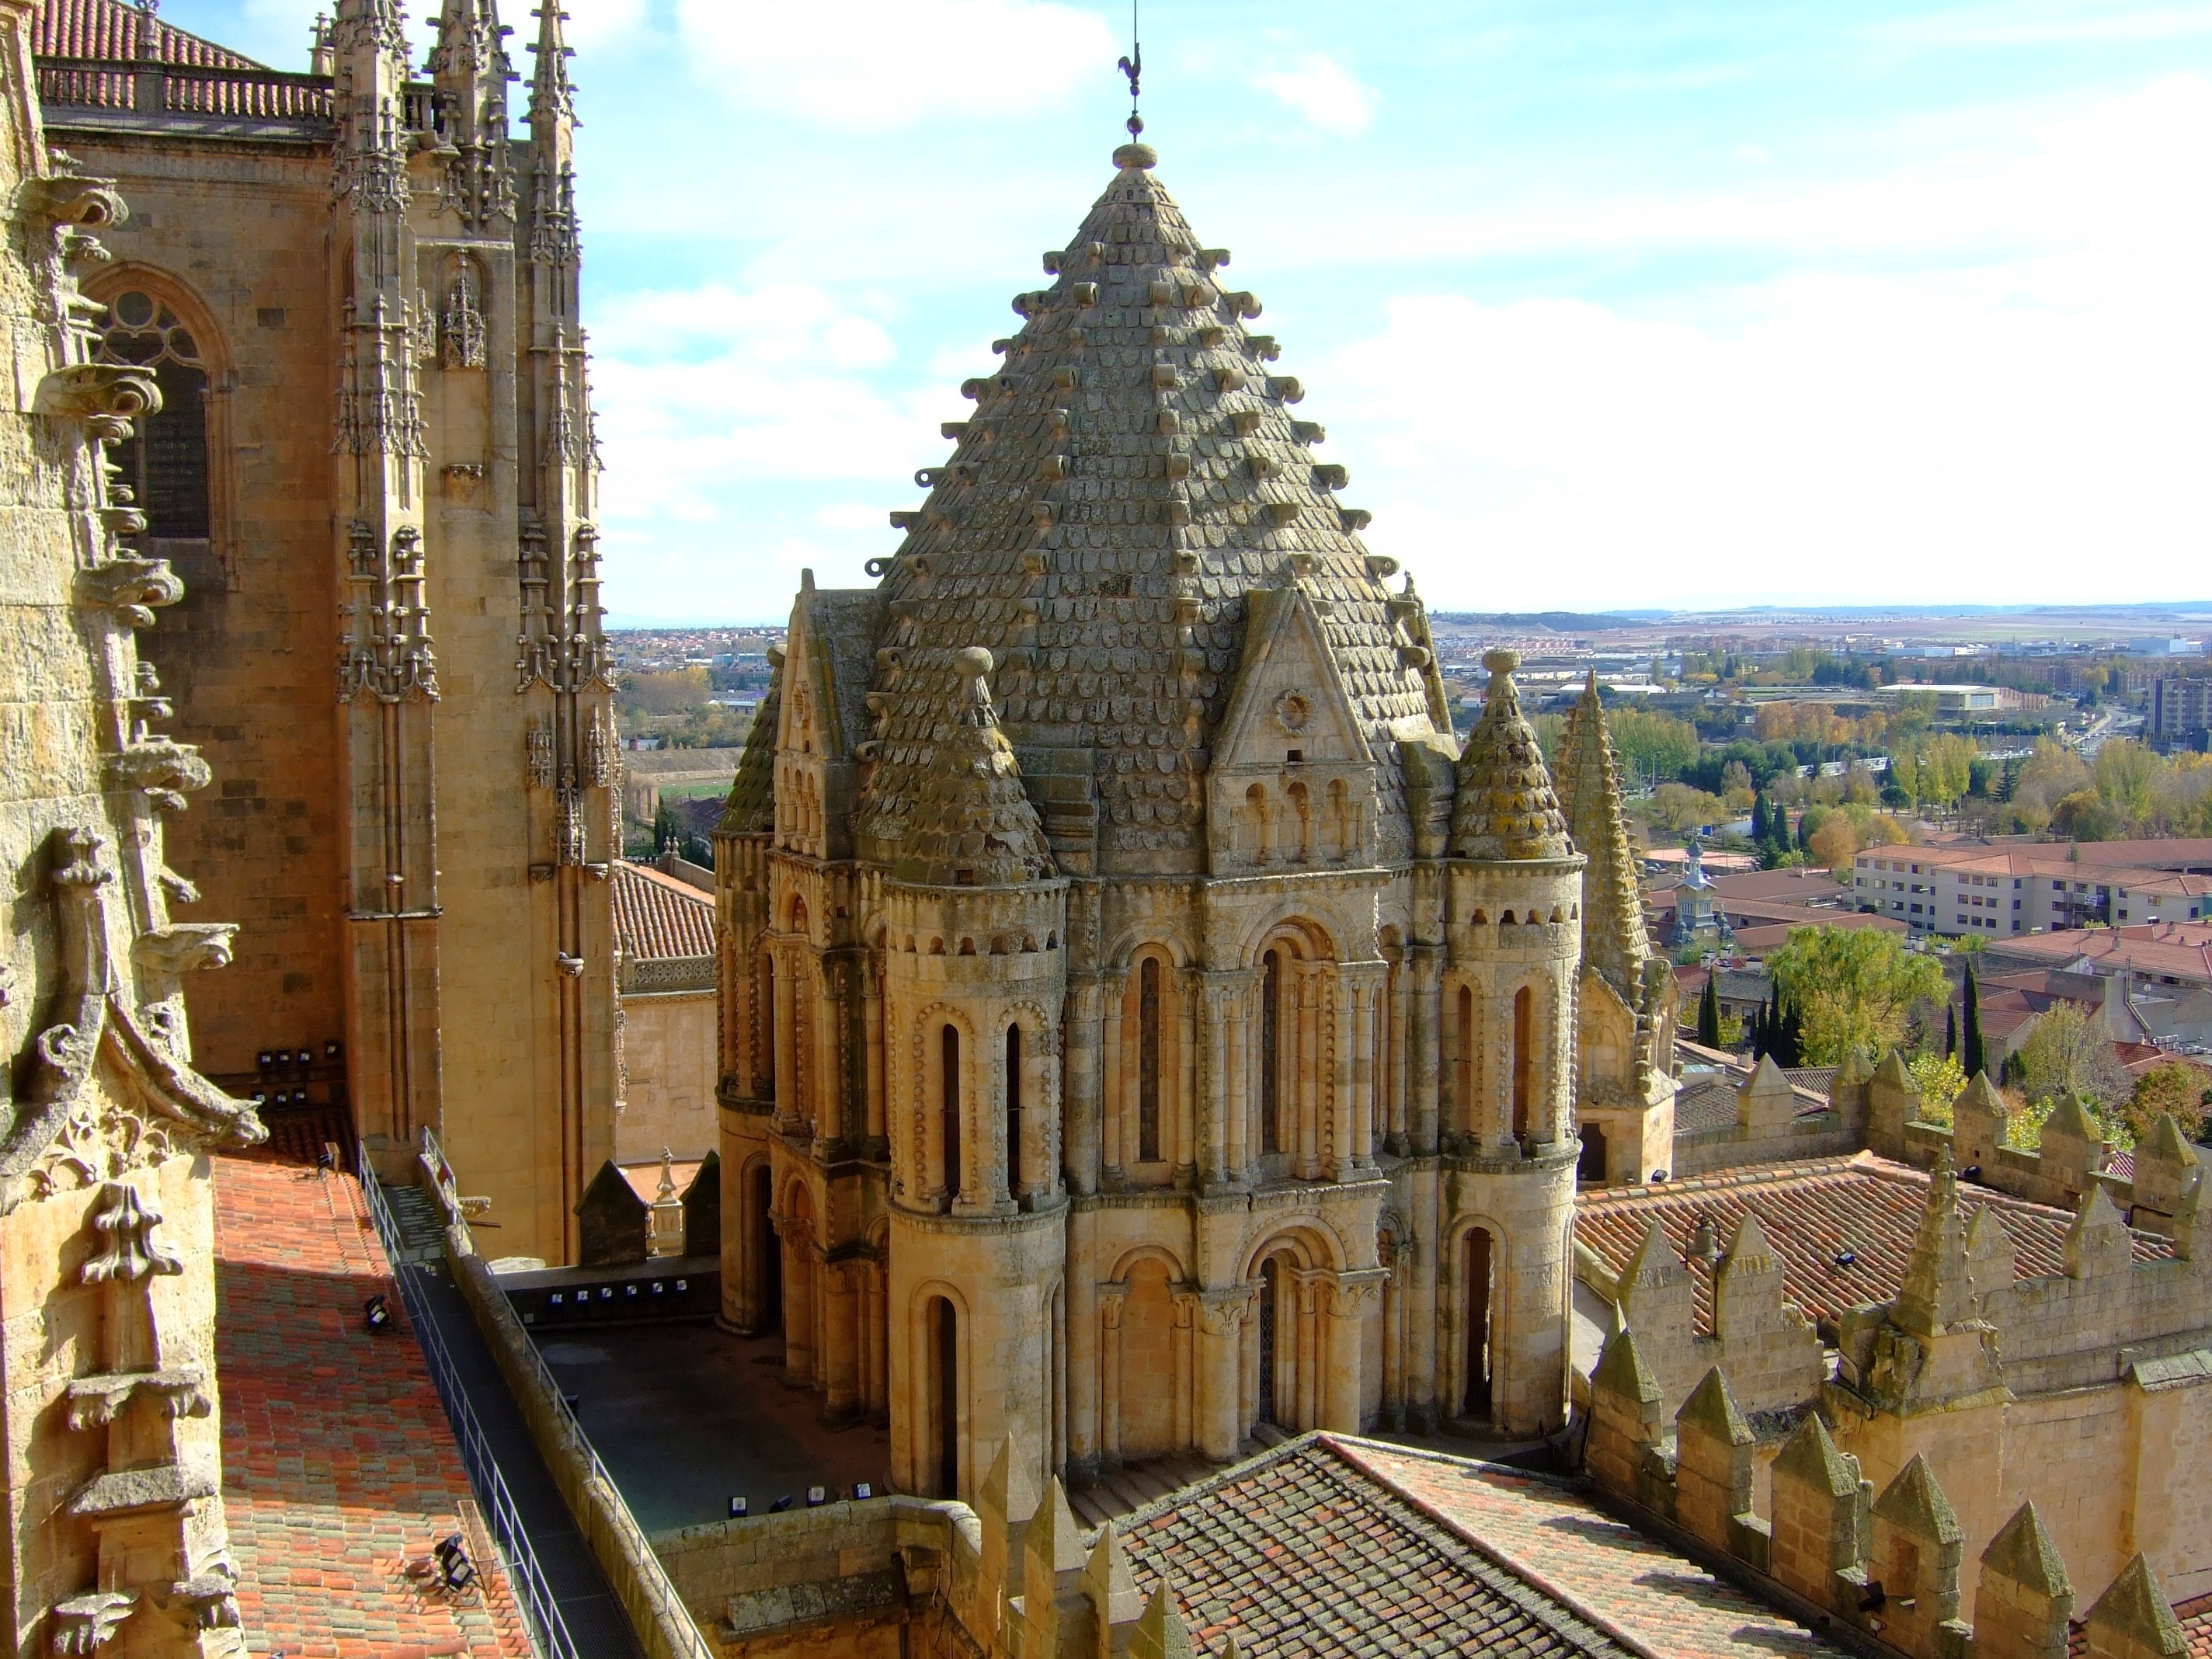
architecture, building, palace, tower, landmark, church, cathedral, tourism, place of worship, spain, temple, spire, monastery, salamanca, gothic architecture, unesco world heritage site, historic site, byzantine architecture